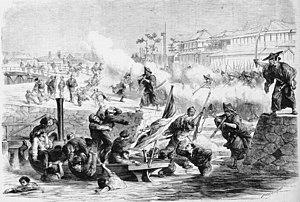
L'incident de Sakai du 8 mars 1868 désigne le massacre de onze marins français de la corvette à vapeur Dupleix dans le port de Sakai, près d'Ōsaka au Japon.
Le Dupleix est une corvette à vapeur de la Marine nationale française. Le nom lui est donné en hommage au marquis Joseph François Dupleix, gouverneur général des Établissements français de l'Inde au XVIIIᵉ siècle.